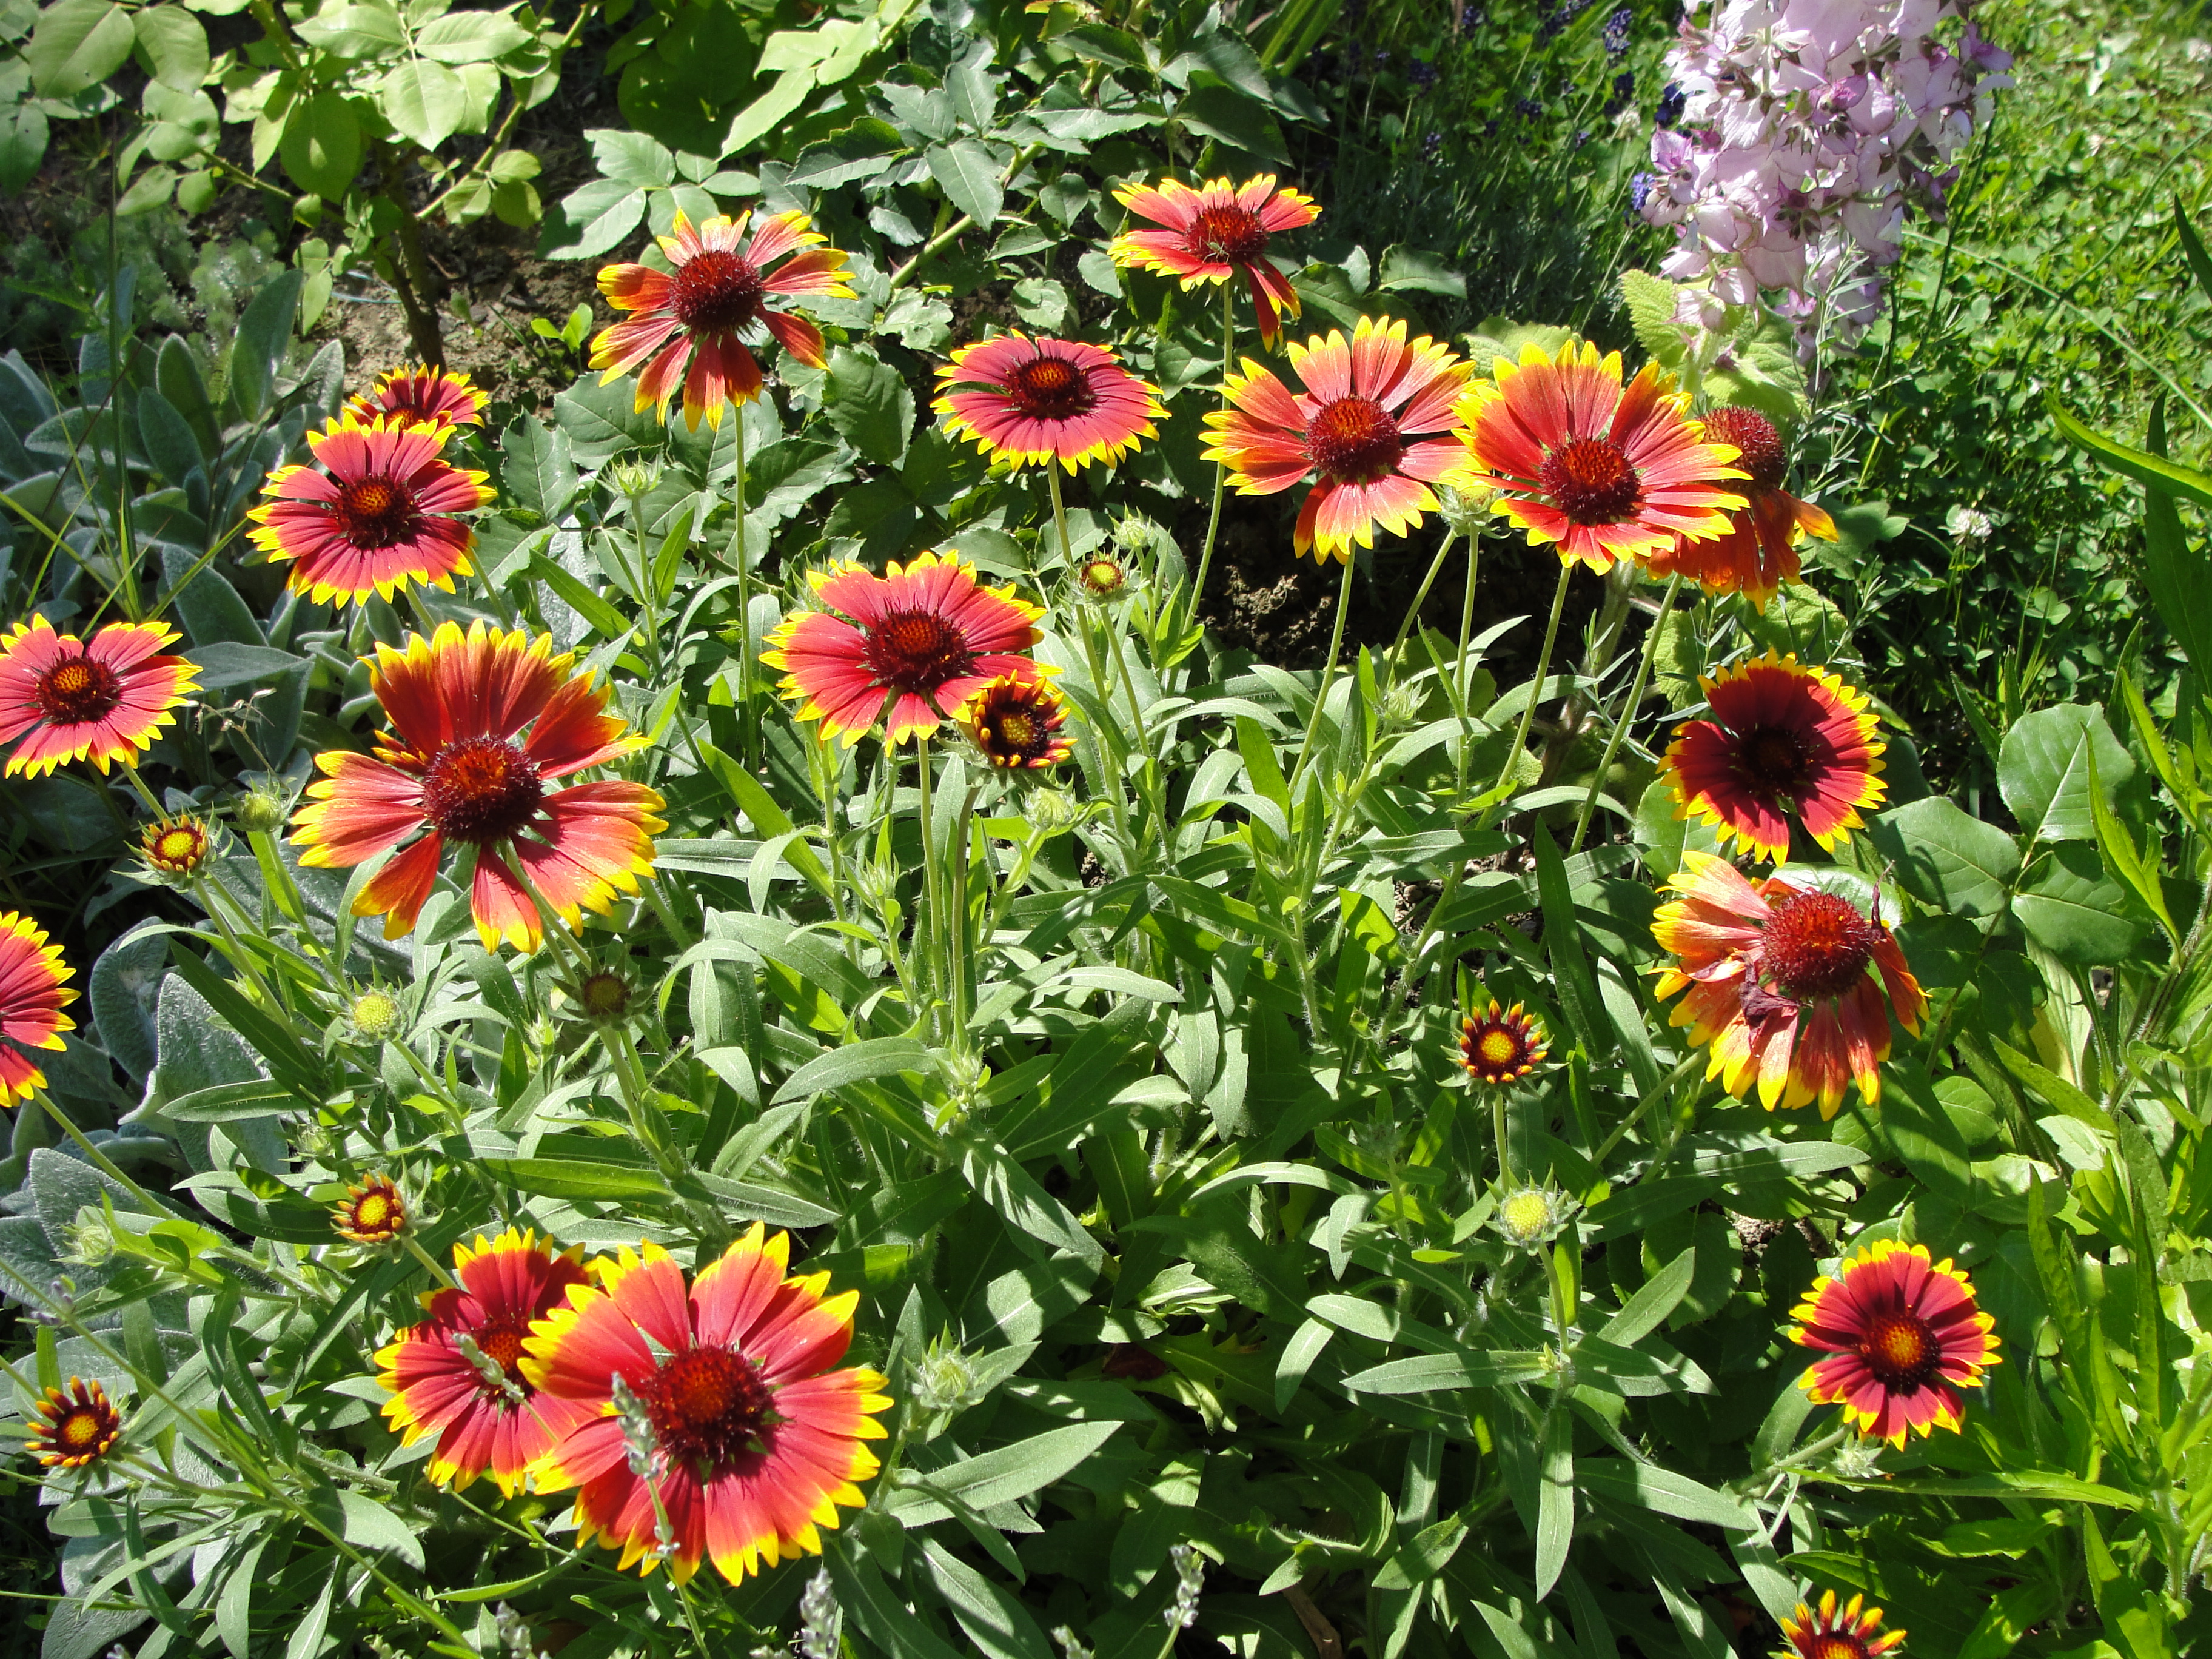
flower, plant, blanket flowers, flowering plant, annual plant, daisy family, coneflower